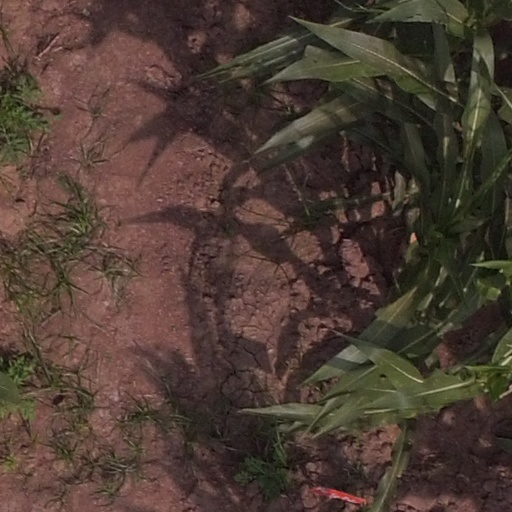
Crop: maize; corn